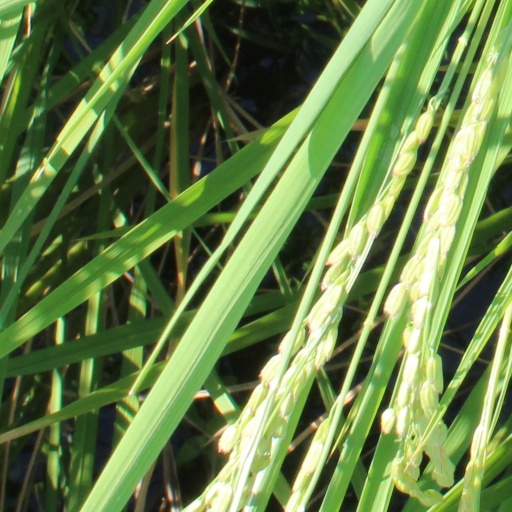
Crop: rice